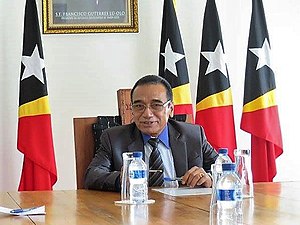
Francisco Guterres
Francisco Guterres, populært kaldet Lú-Olo er en politiker fra Østtimor, der har været Østtimors præsident siden 2017. Guterres repræsenterer partiet FRETILIN.